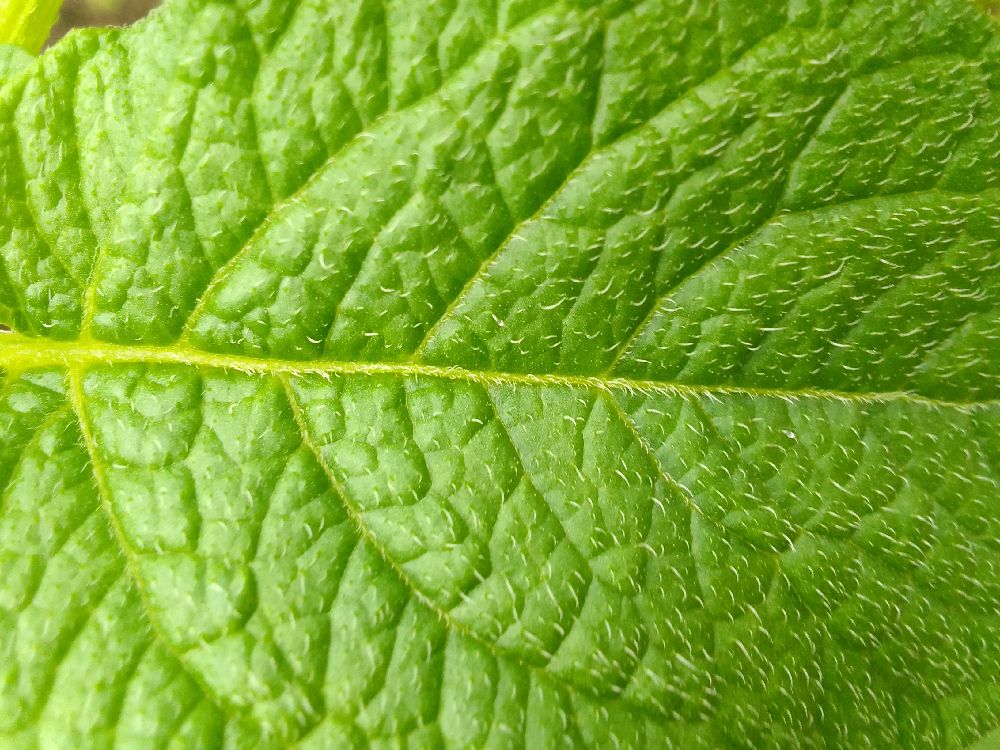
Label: Healthy